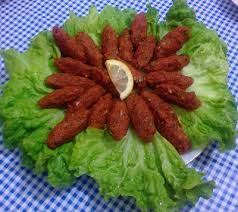
Yemek: cig_kofte